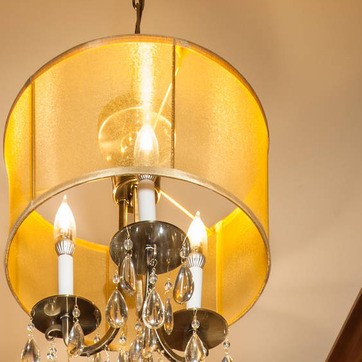
Material: glass